Skeleton (undead)

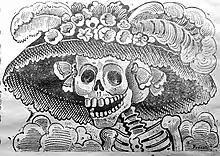
José Guadalupe Posada's 1913 "La Calavera Catrina" zinc etching

Figurines and images of skeletons doing routine things are common in Mexico's Day of the Dead celebration, where skulls symbolize life and their familiar circumstances invite levity. Highly decorated sugar-skull candy has become one of the most recognizable elements of the celebrations. They are known in Mexico as calacas, a Mexican Spanish term simply meaning "skeleton".